Cedar Grove Plantation Chapel

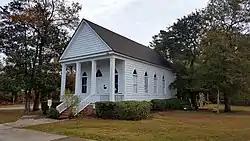

Cedar Grove Plantation Chapel, also known as Summer Chapel, All Saints' Episcopal Church, and Waccamaw, is a historic plantation chapel located near Pawleys Island, Georgetown County, South Carolina. It was built in 1898, and is a small, frame vernacular Gothic Revival style chapel. It features a pedimented portico supported by four, paneled, square columns. The chapel is associated with All Saints Church.